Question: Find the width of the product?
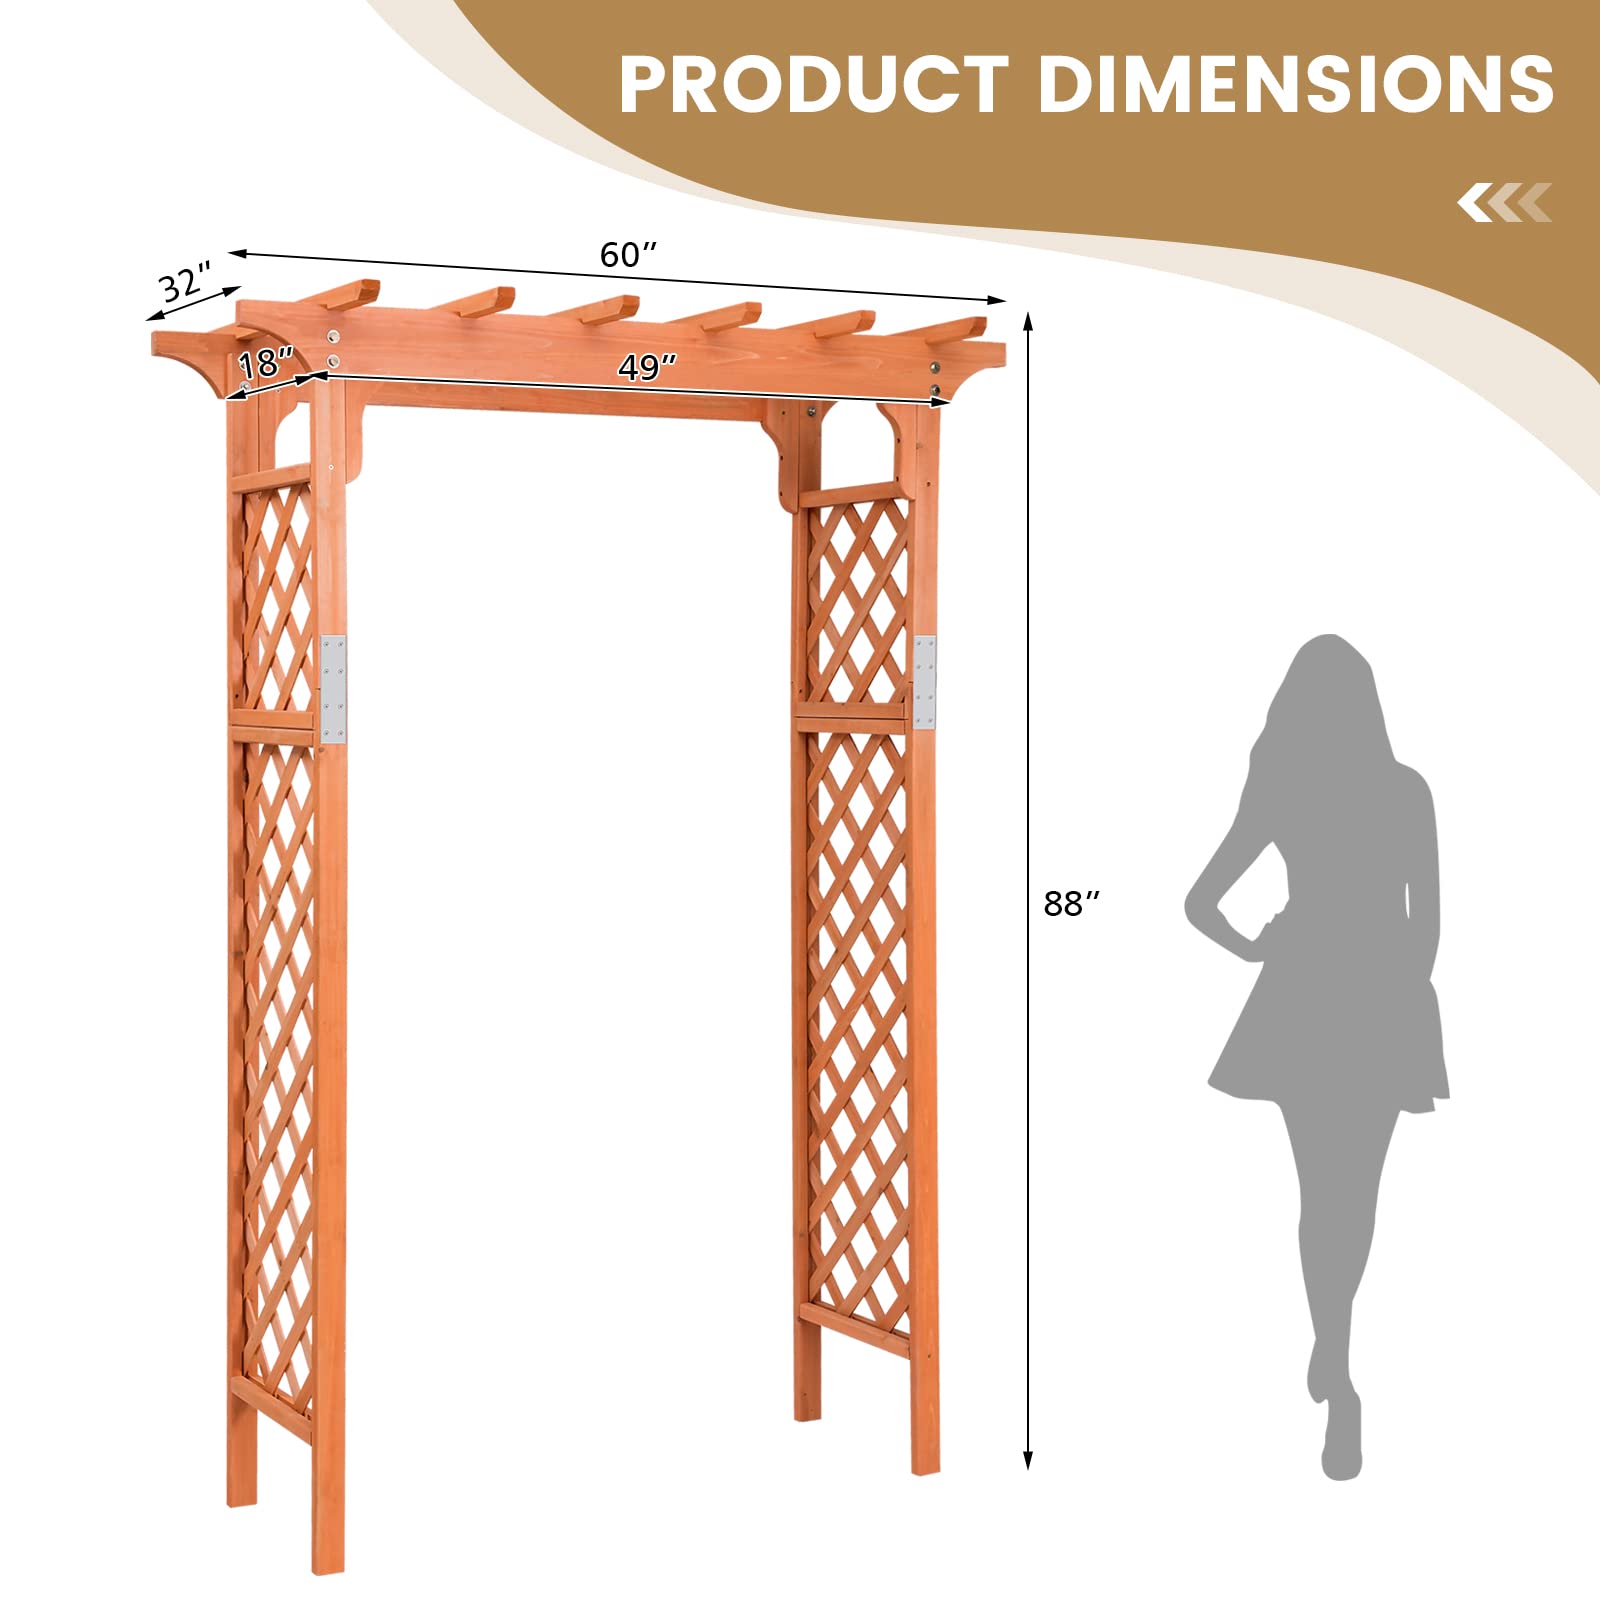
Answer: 60.0 inch